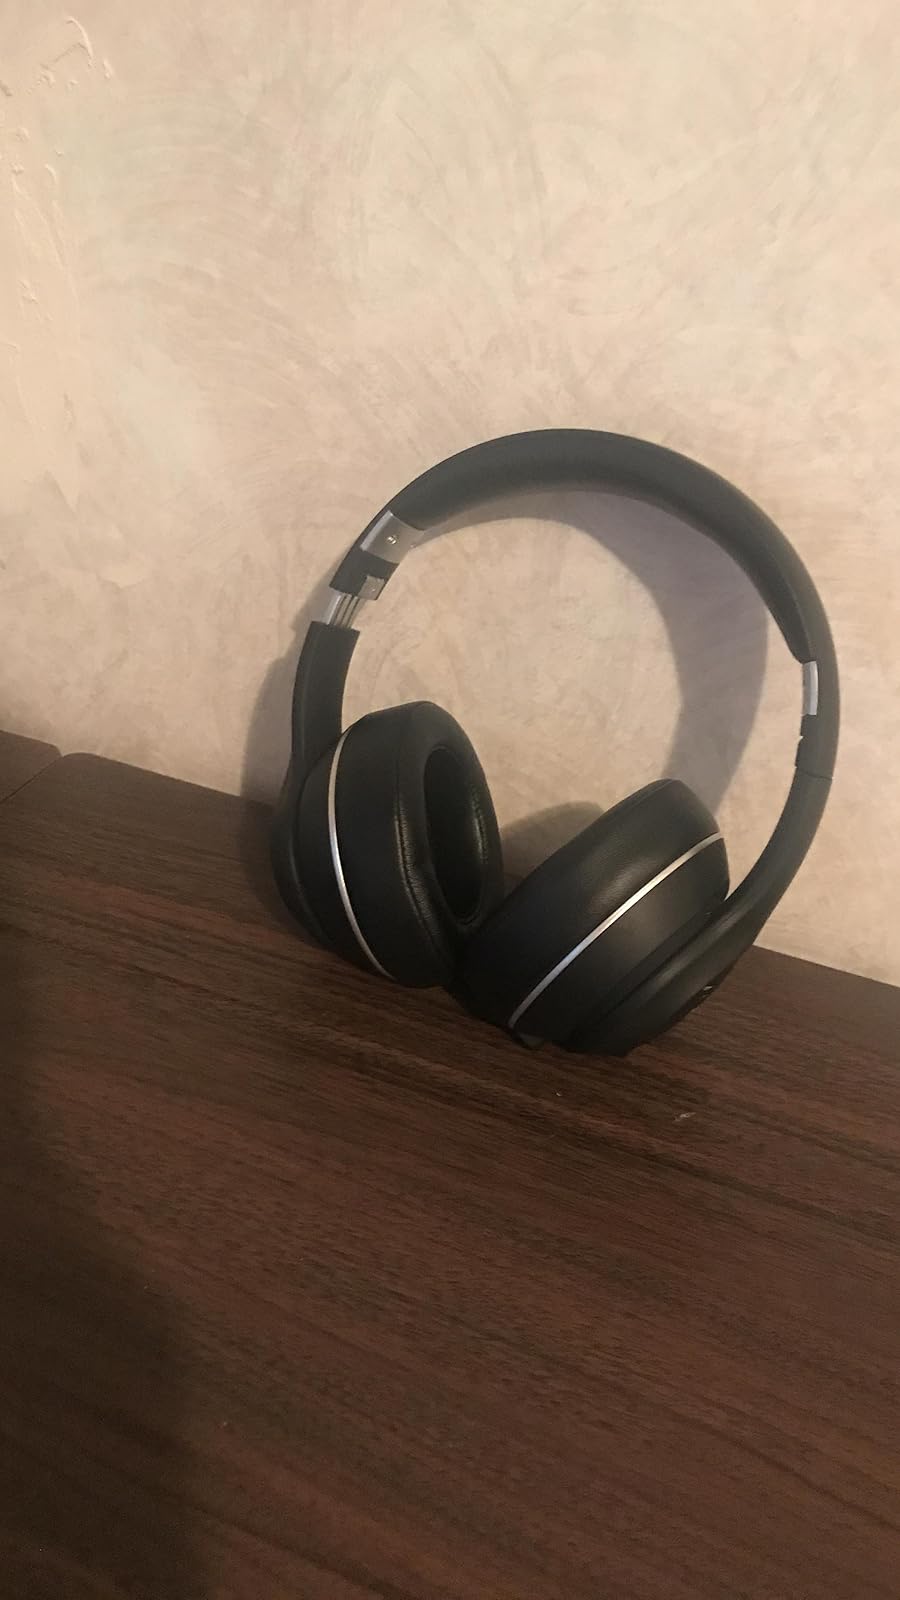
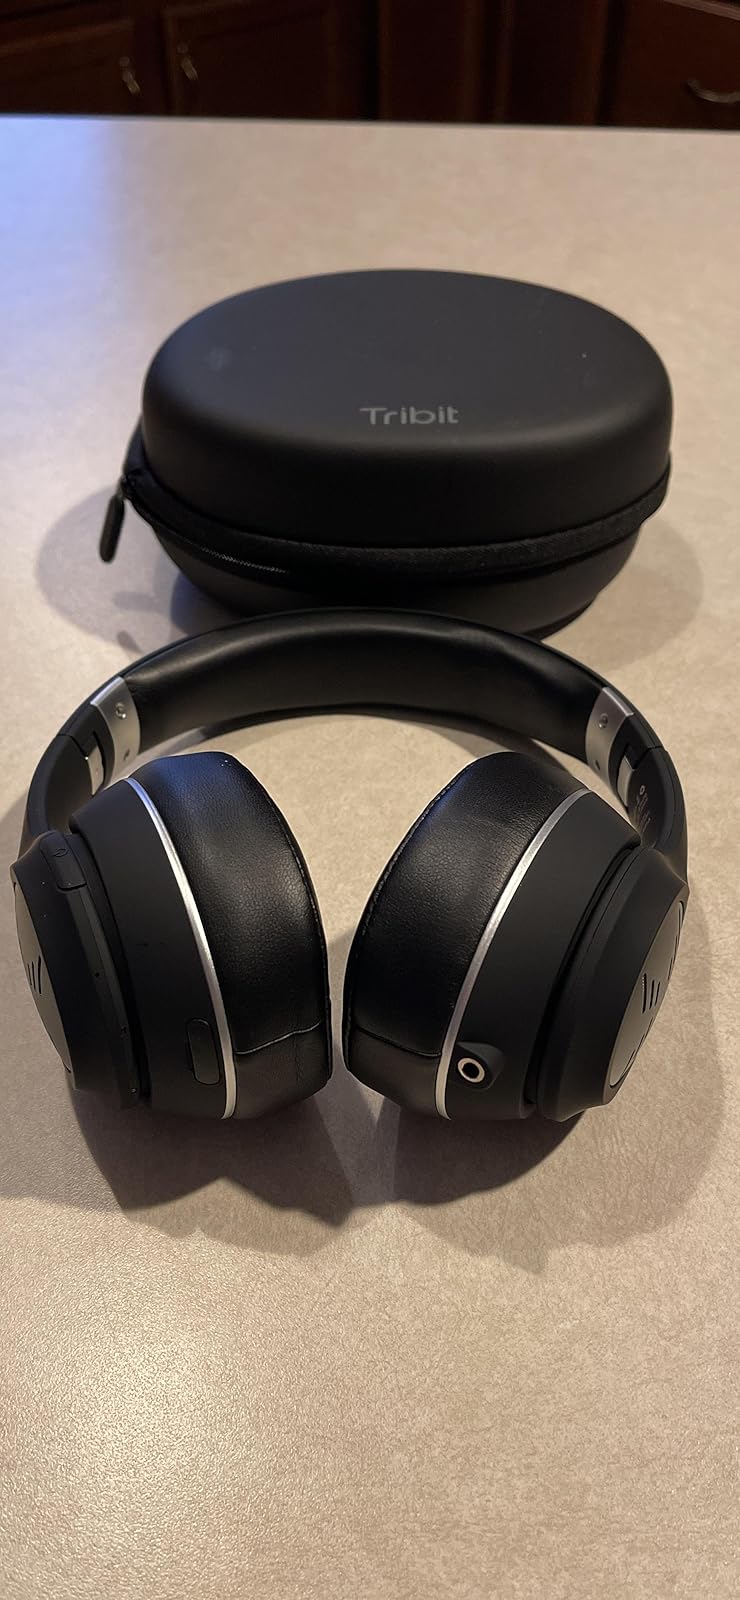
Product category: headphones
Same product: yes